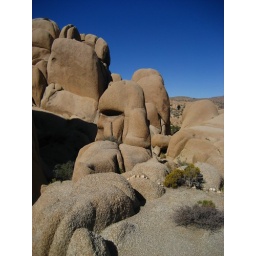
The rock in the center looks a lot like a person from the side...I thought it was interesting.